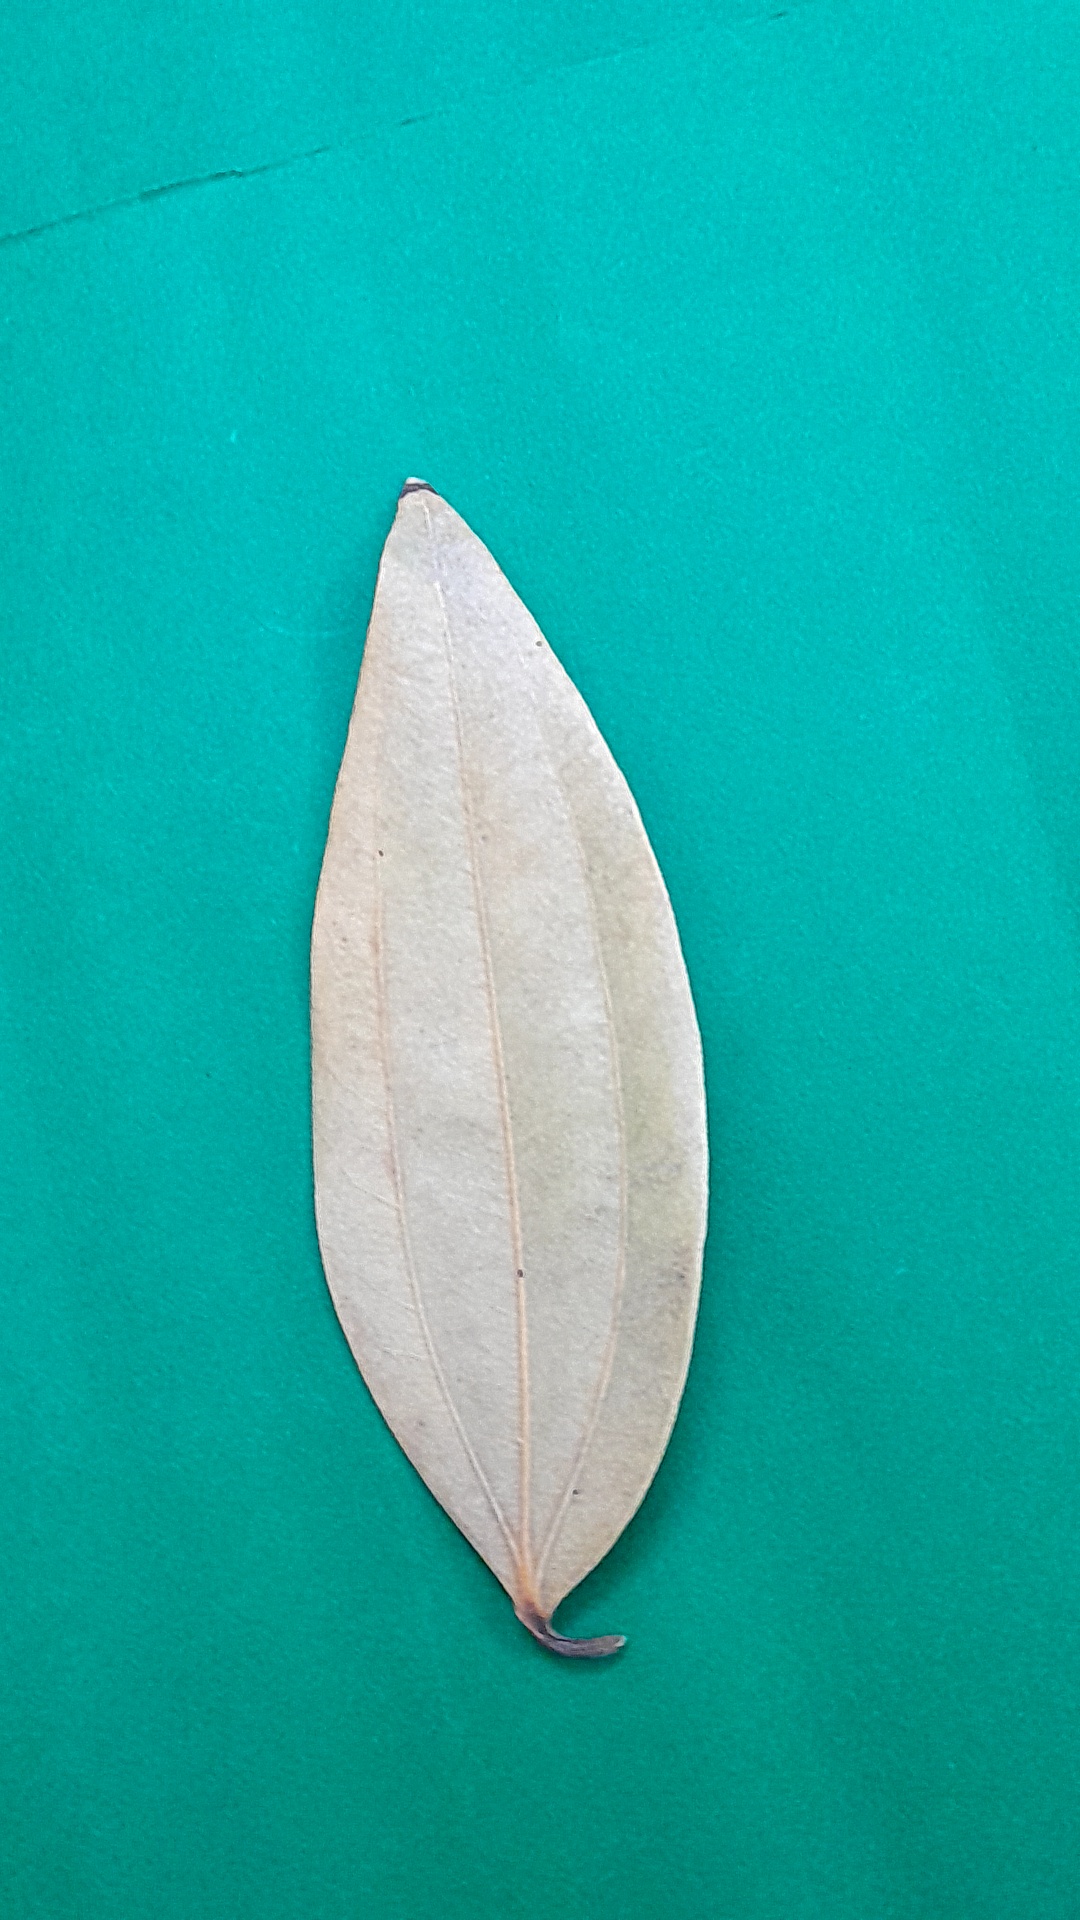
Label: Dry Leaf